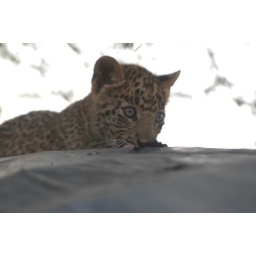
Leopard cub under the care of the forest department who rescuded it after it was injured